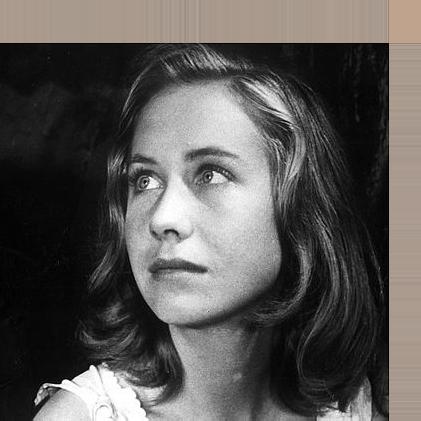
Age: 24